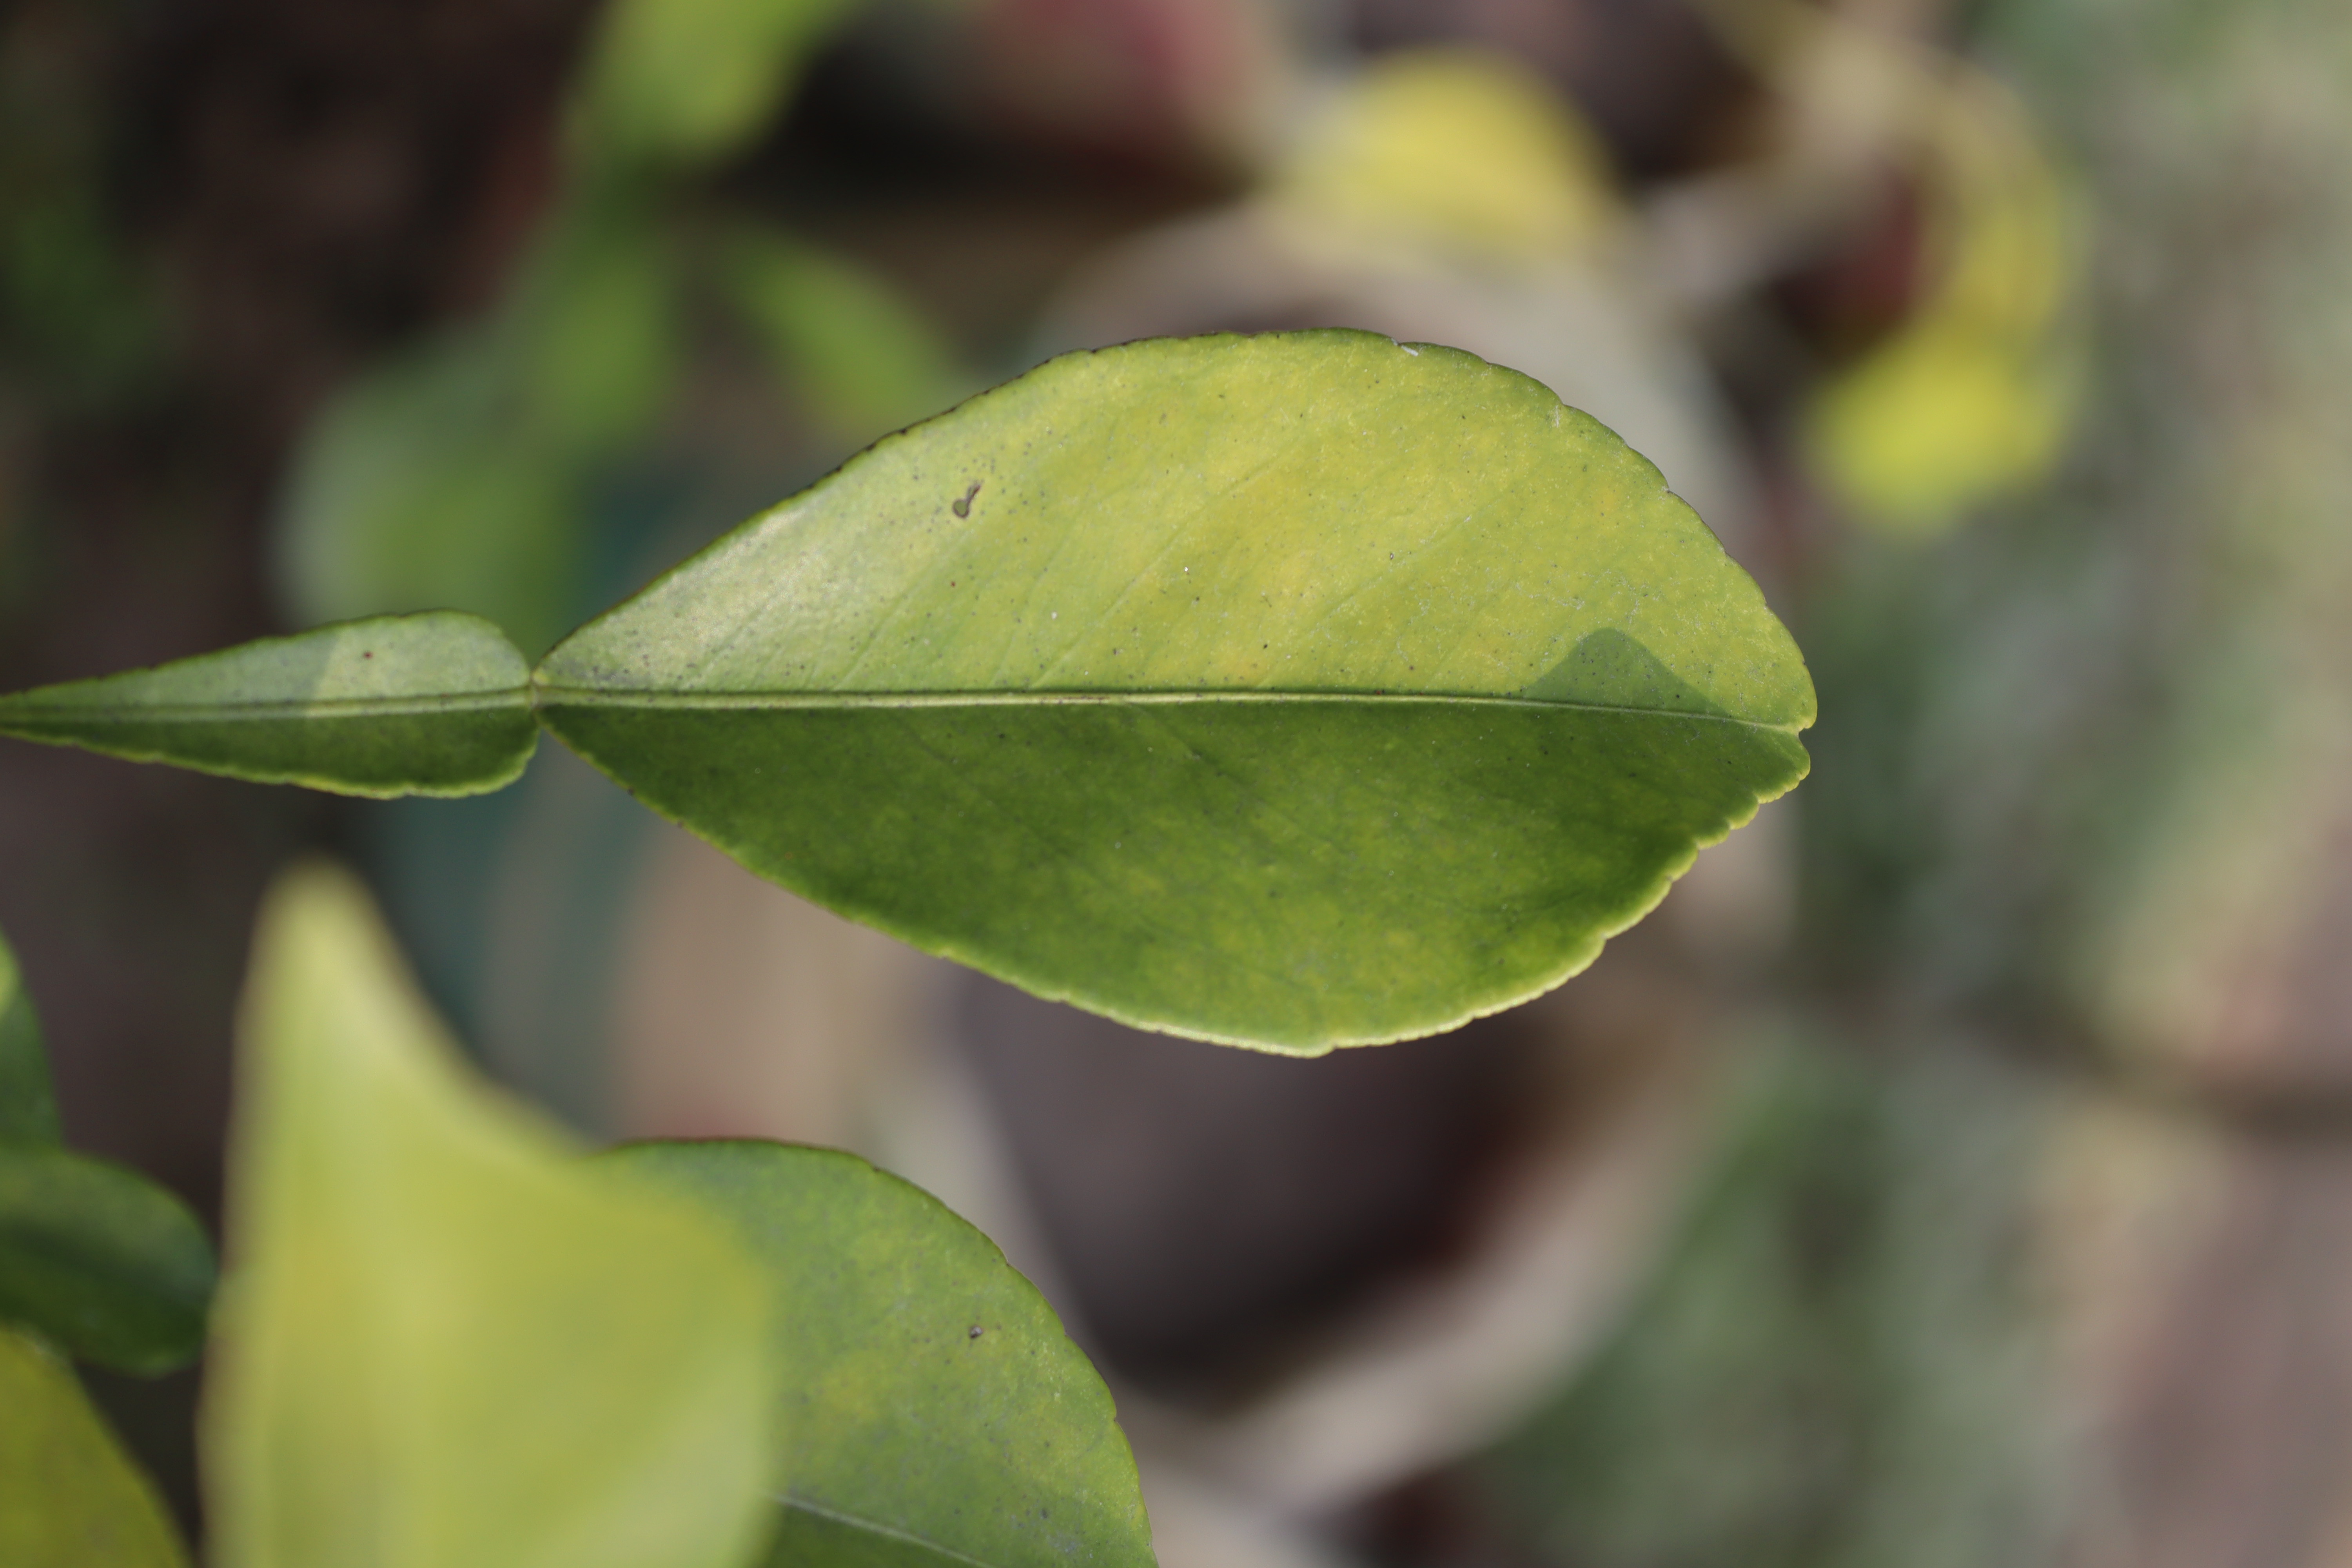
Mandarin leaf variety: Nagpuri